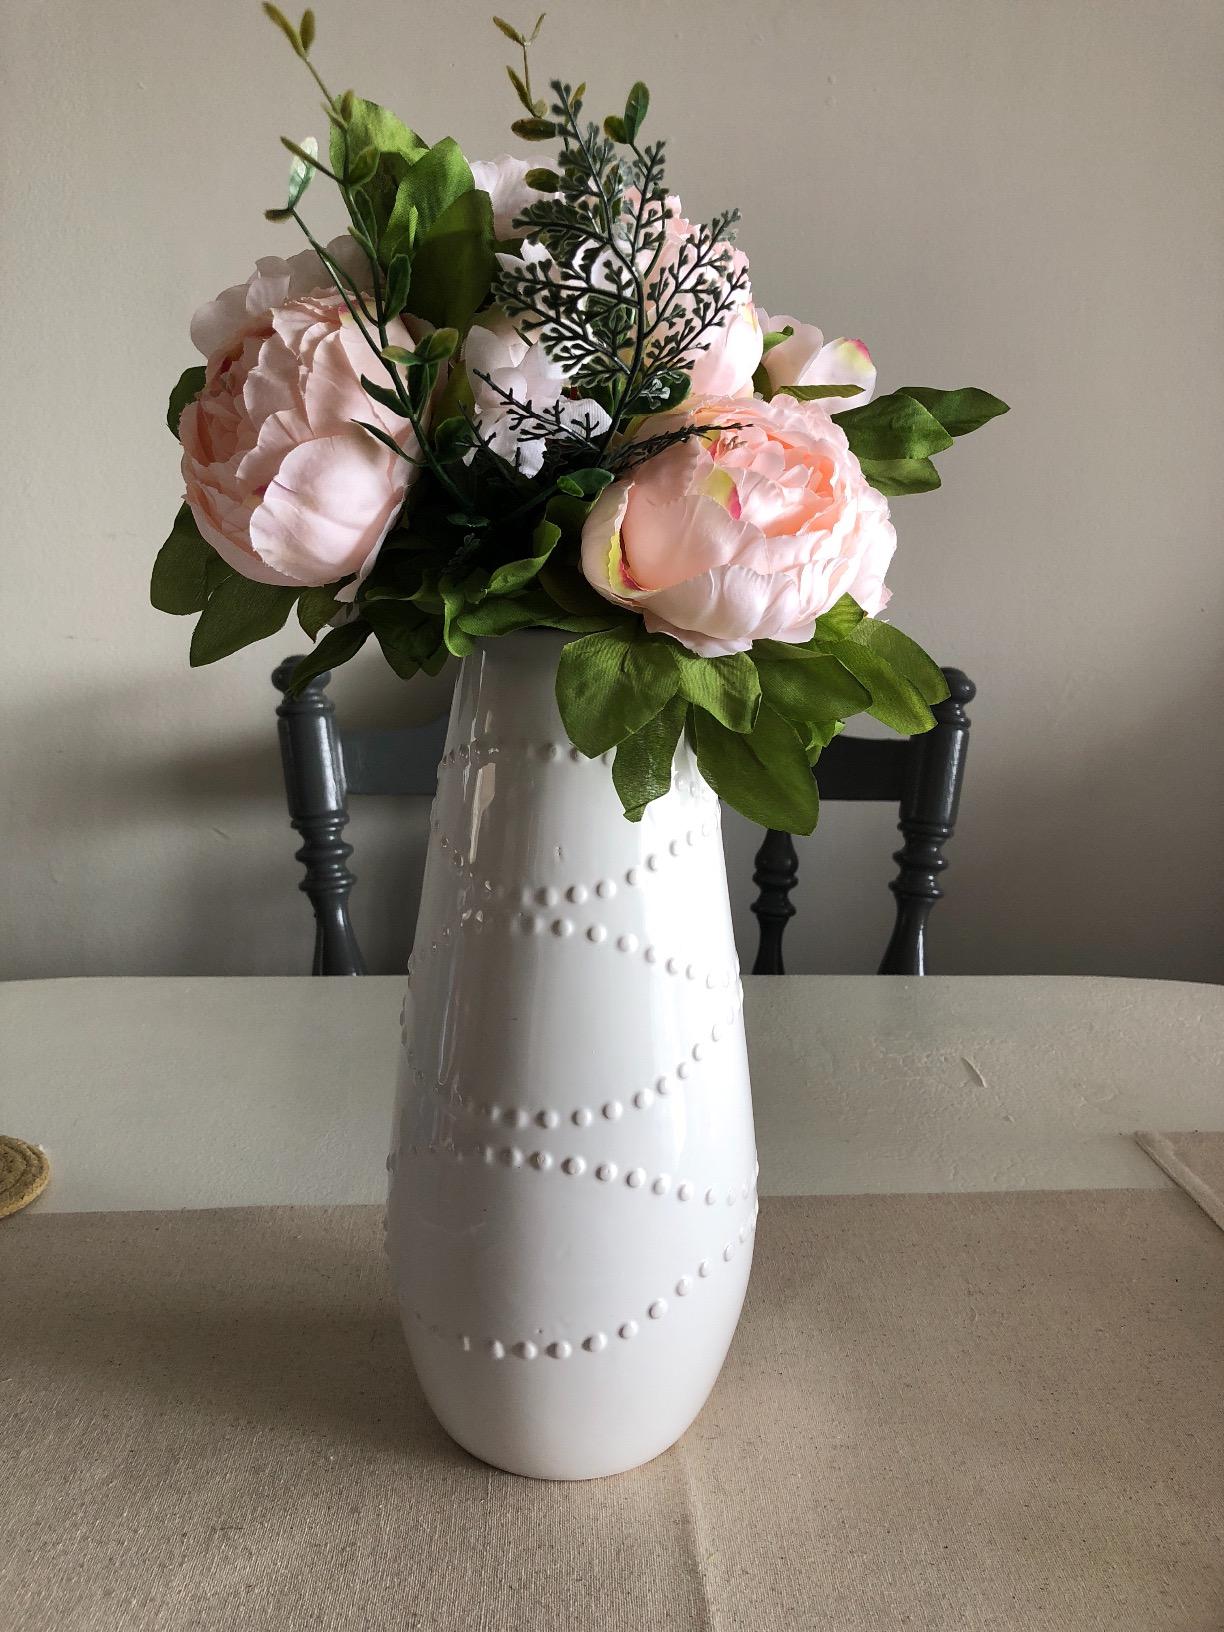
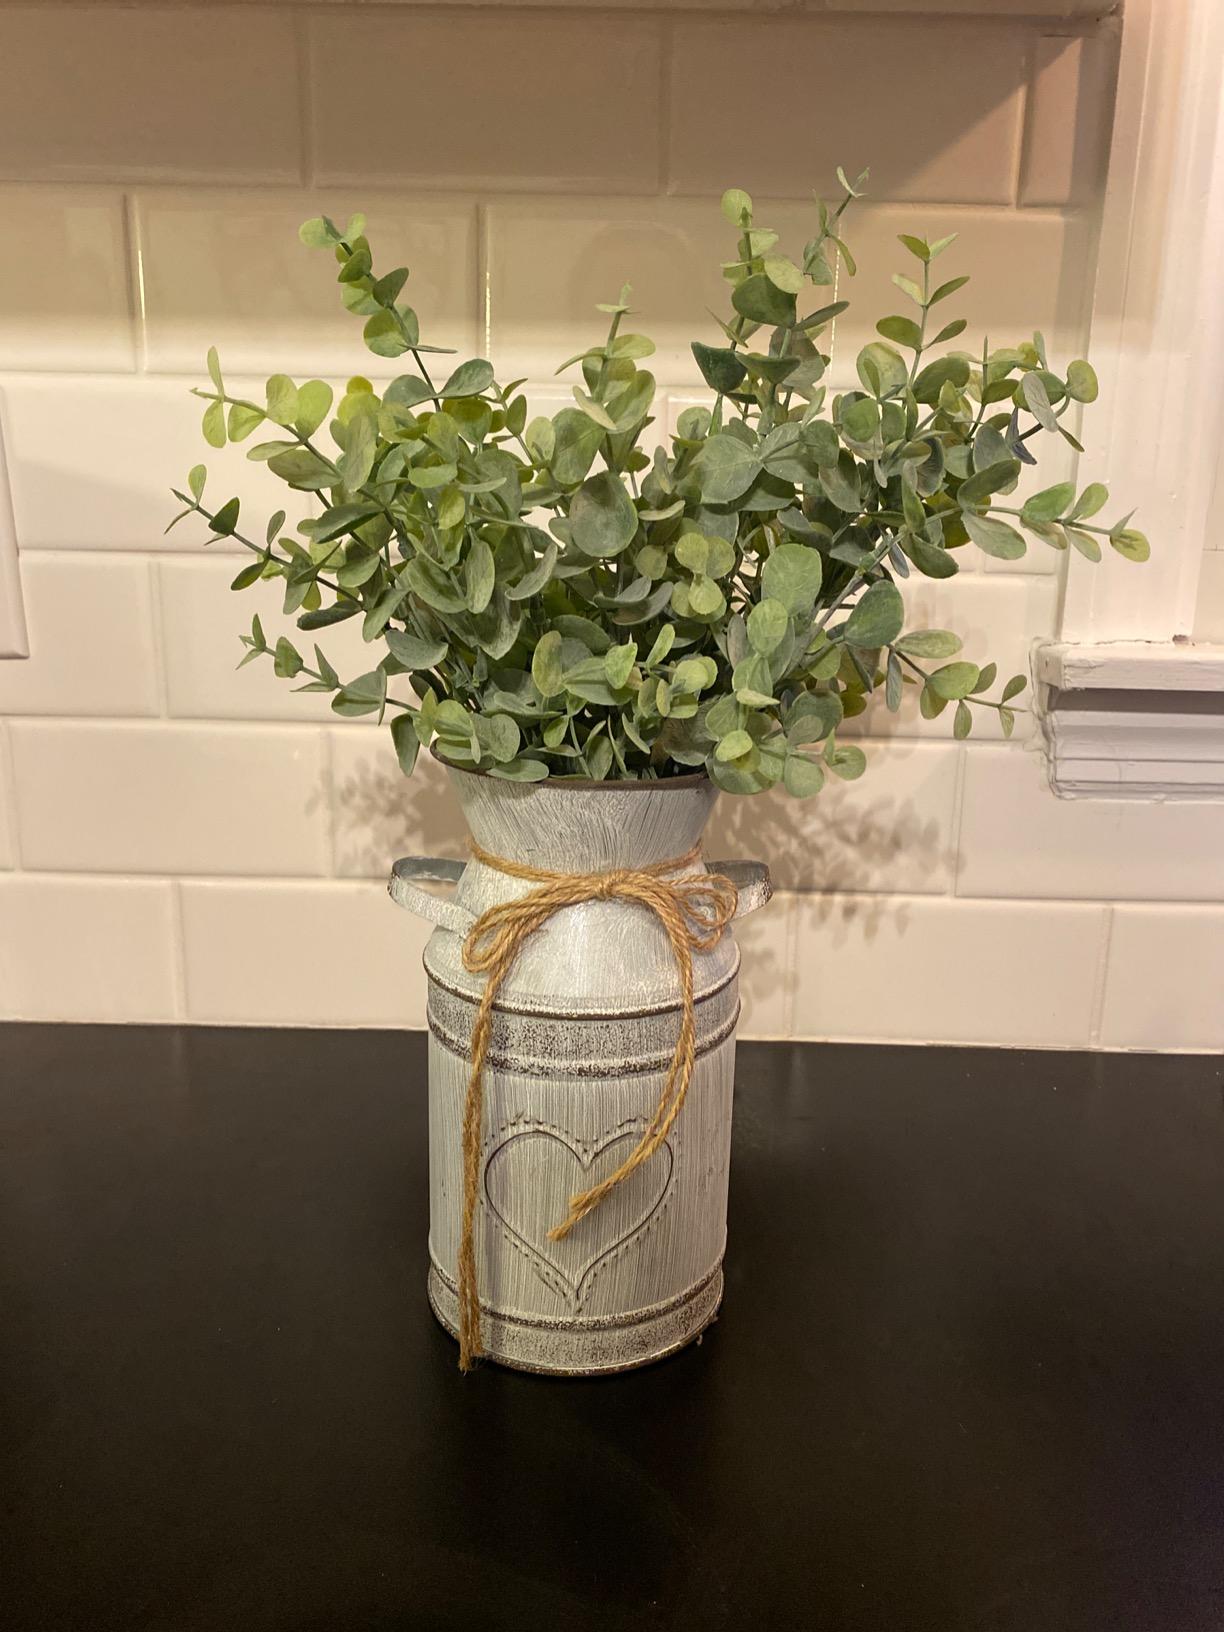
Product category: vase
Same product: no